Music of Africa

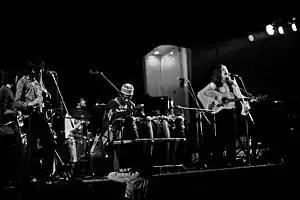
Steve Winwood's progressive rock/jazz rock band Traffic often used West African rhythms

On his album "Graceland", the American folk musician Paul Simon employs South African bands, rhythms and melodies as a musical backdrop for his own lyrics; especially Miriam Makeba, Ladysmith Black Mambazo and Ray Phiri. In the early 1970s, Remi Kabaka, an Afro-rock avant-garde drummer, laid the initial drum patterns that created the Afro-rock sounds in bands such as Ginger Baker's Airforce, The Rolling Stones, and Steve Winwood's Traffic. He continued to work with Winwood, Paul McCartney, and Mick Jagger throughout the decade.